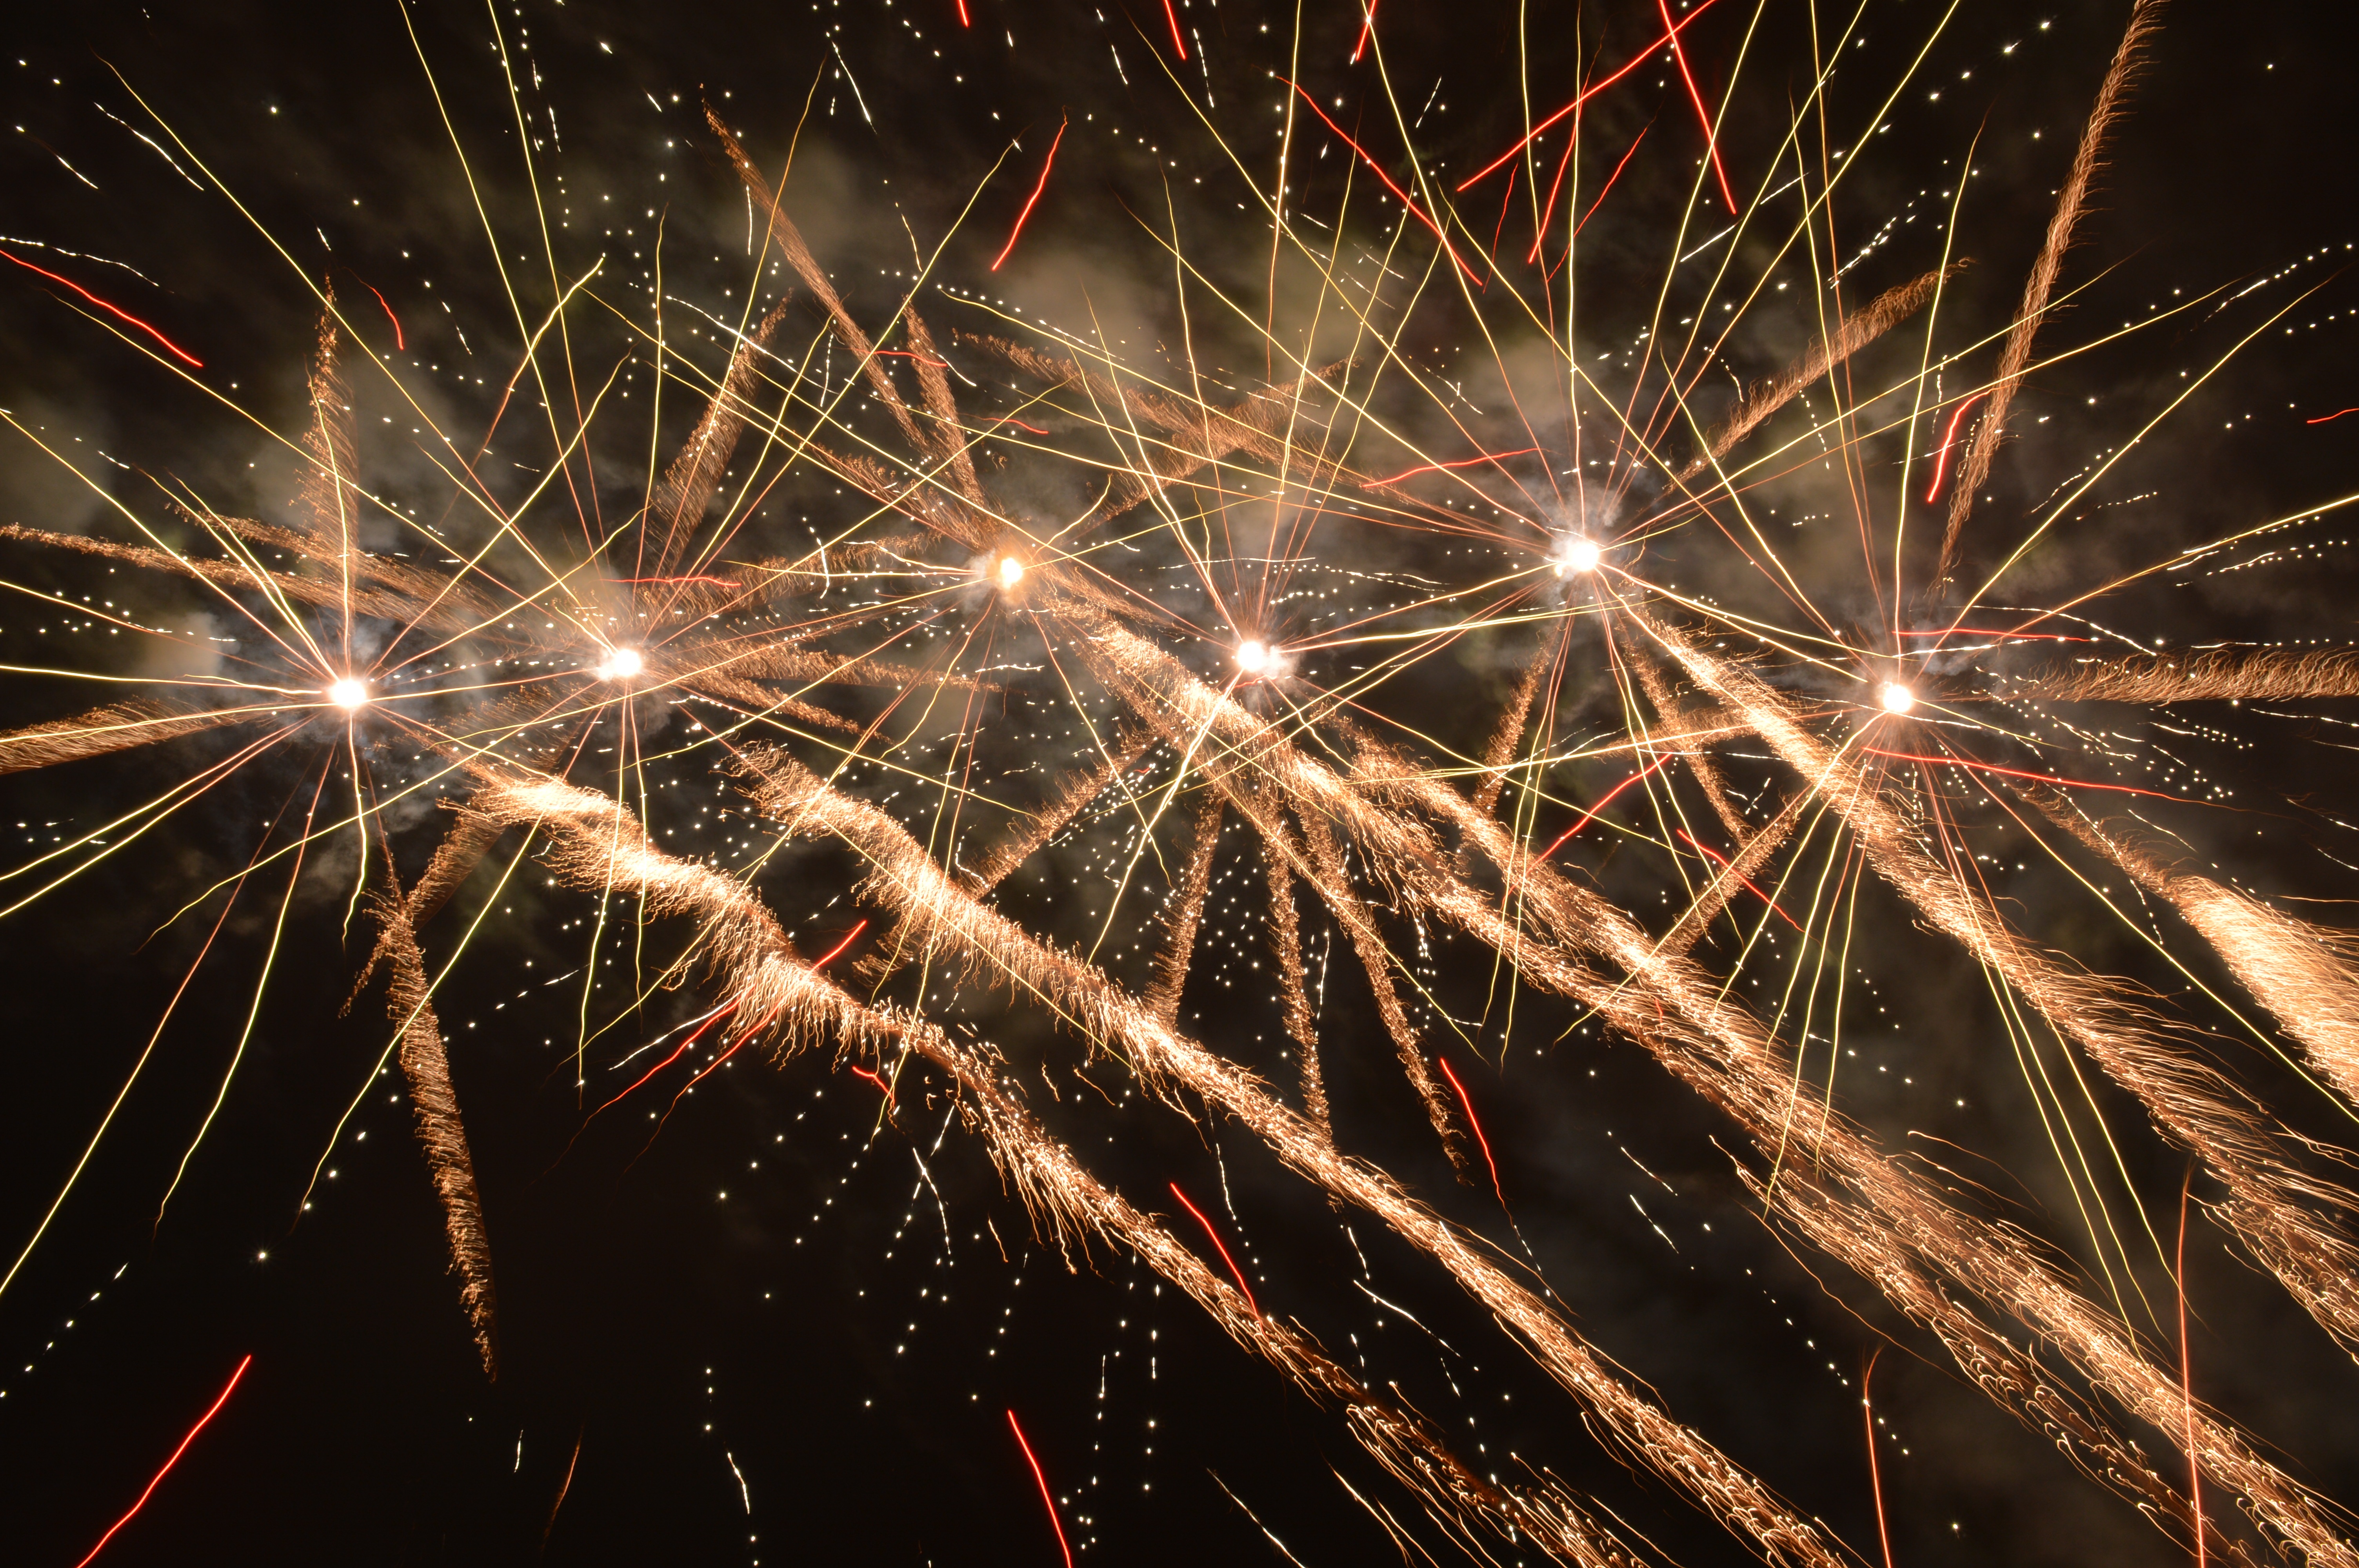
night, recreation, celebrate, fireworks, event, new year day, outdoor recreation